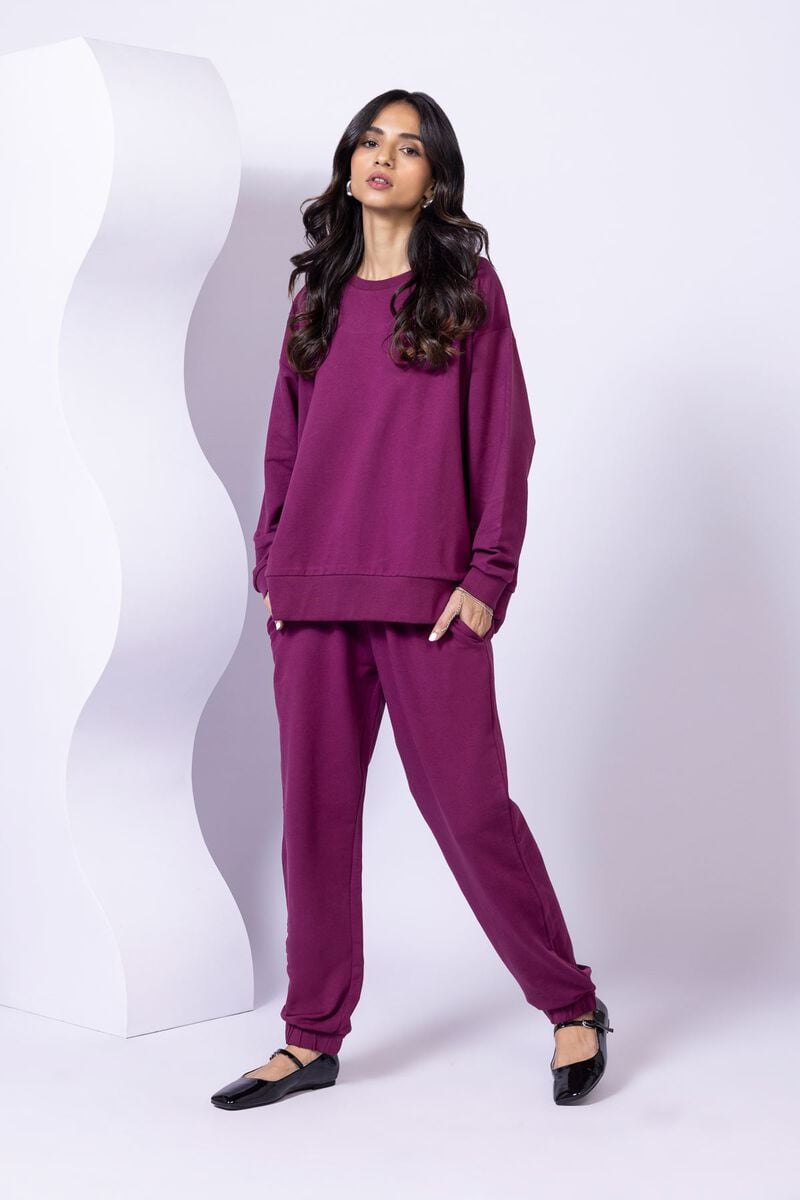
purple the jaylen sweatpants